Moritz Pasch

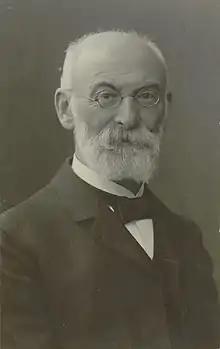
Moritz Pasch

Moritz Pasch (8 November 1843, Breslau, Prussia (now Wrocław, Poland) – 20 September 1930, Bad Homburg, Germany) was a German mathematician of Jewish ancestry specializing in the foundations of geometry. He completed his Ph.D. at the University of Breslau at only 22 years of age. He taught at the University of Giessen, where he is known to have supervised 30 doctorates.